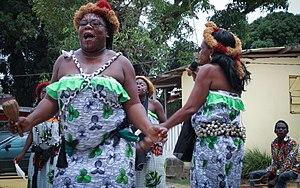
Troupe culturelle de danse patrimoniale de la Communauté MPONGWE(chefferie AGUNGU-Libreville-GABON)
Les Mpongwe sont une population d'Afrique centrale vivant au Gabon. C'est un sous-groupe des Myènè.